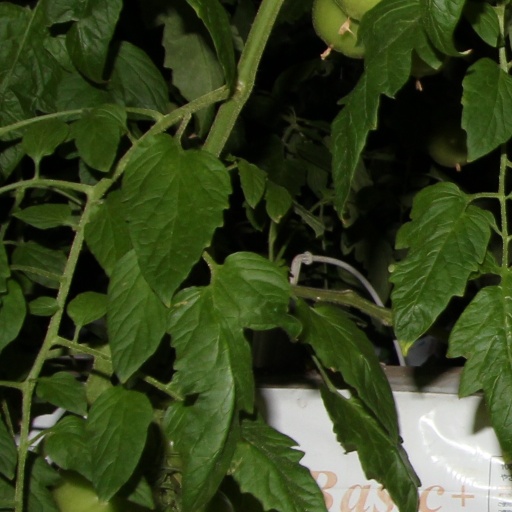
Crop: tomato